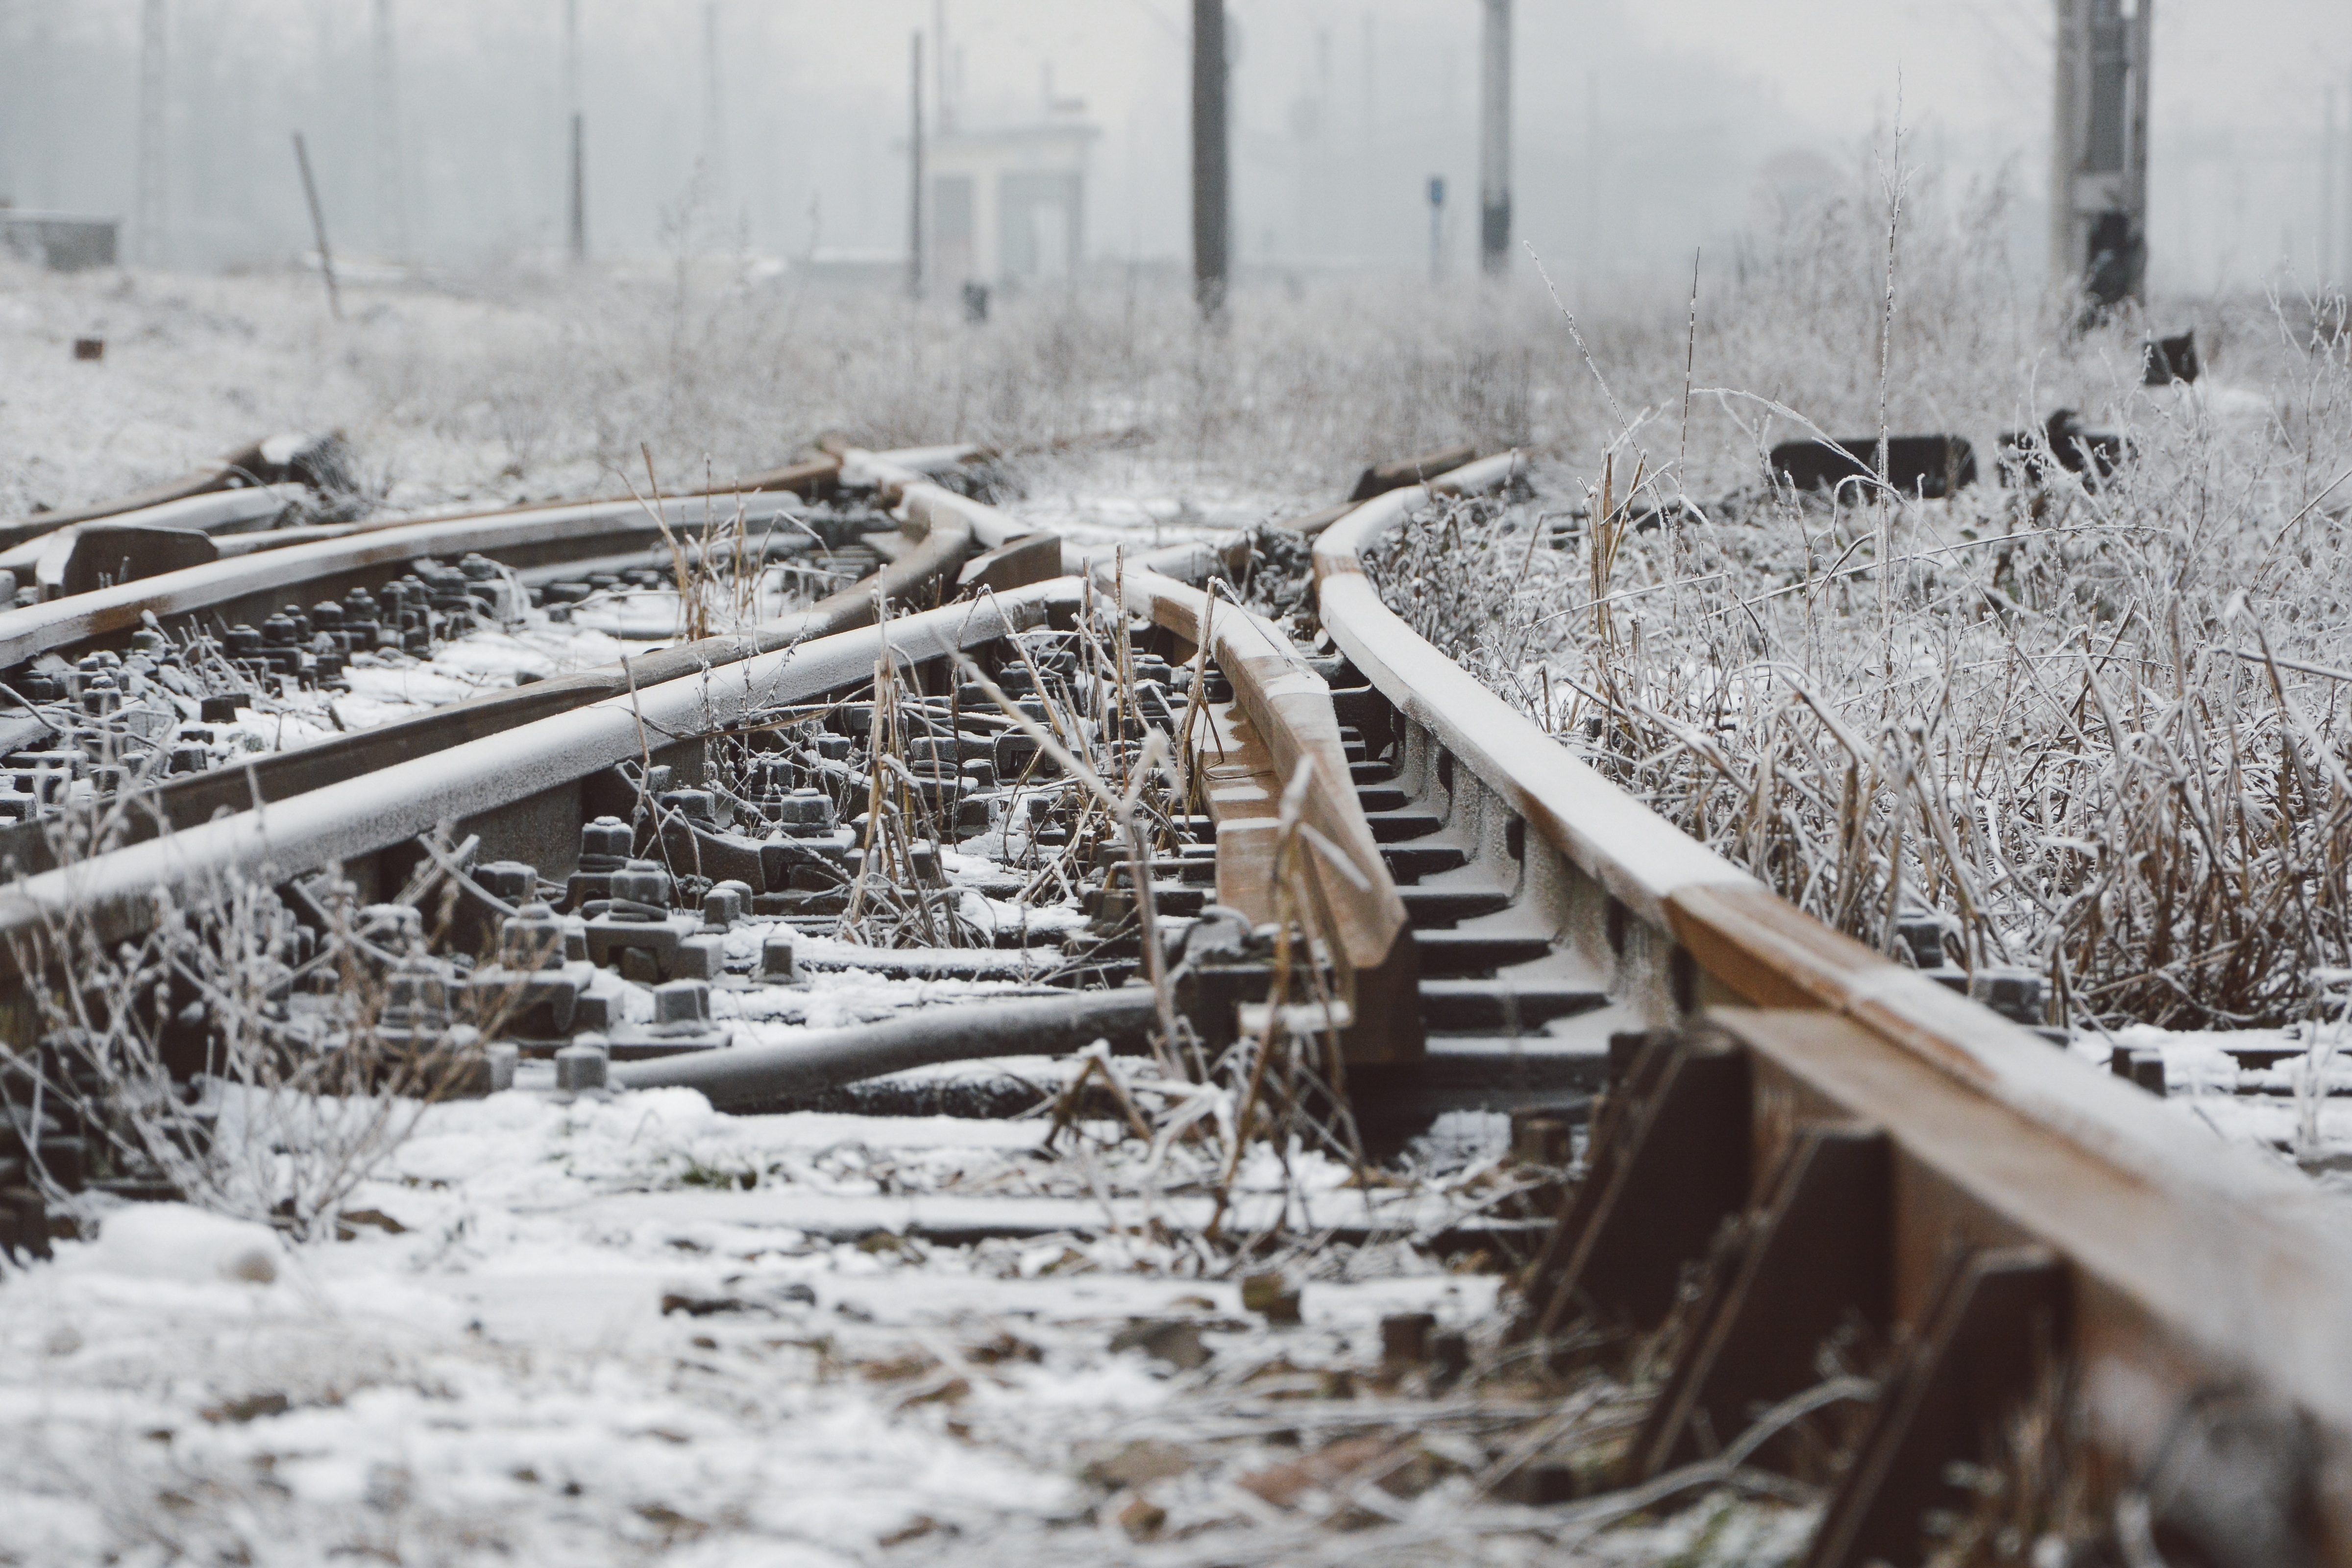
snow, winter, track, frost, transport, ice, weather, season, blizzard, freezing, geological phenomenon, winter storm, rain and snow mixed